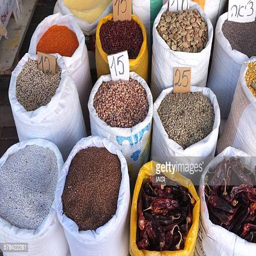
market , pulses at the market